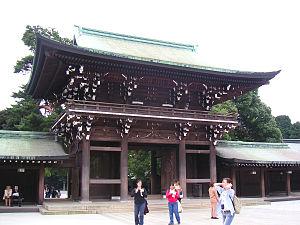
Entrée du sanctuaire Meiji.
L'empereur Meiji, ou prince Sachi no Miya, connu de son vivant en Occident par son nom personnel Mutsuhito, né à Kyoto le 3 novembre 1852, fut le 122ᵉ empereur du Japon du 3 février 1867 à sa mort le 30 juillet 1912.
Le Meiji-jingū ou sanctuaire Meiji, est un sanctuaire shintoïste situé en plein cœur de Tokyo, dans l'arrondissement de Shibuya, en bordure du quartier Harajuku.